Tamamushi Shrine

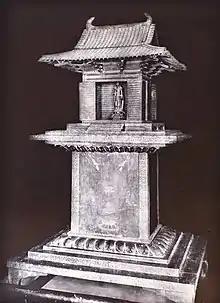
Tamamushi Shrine at Hōryū-ji; height ; National Treasure

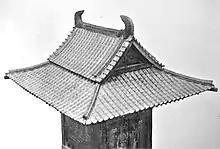
Detail of roof

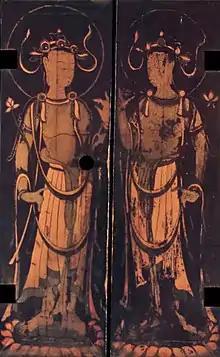
Right doors

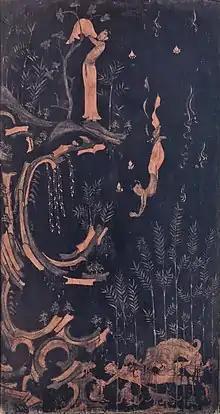
A bodhisattva hangs his robe upon a tree before offering his life to feed a tigress and her cubs; height , width

The is a miniature shrine owned by the Hōryū-ji temple complex of Nara, Japan. Its date of construction is unknown, but estimated to be around the middle of the seventh century. Decorated with rare examples of Asuka-period paintings, it provides important clues to the architecture of the time and has been designated a National Treasure.